Subconscious Cruelty

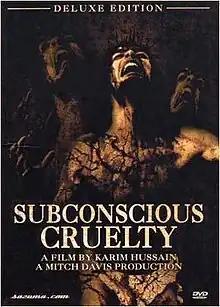
DVD cover

Subconscious Cruelty is a 2000 Canadian independent experimental anthology horror film written and directed by Karim Hussain and produced by Mitch Davis. It was filmed over a long period of time, from February 1994 to December 1999, and debuted at the Festival de Cine de Sitges in Sitges, Spain, on October 12, 2000. The film went on to screen at several other festivals, including the Stockholm International Film Festival and Amsterdam Fantastic Film Festival before being released on DVD on April 18, 2005. The film was first released in Canada on Friday, April 13, 2001. It screened at Cinema Du Parc in Montreal, Quebec, Canada for two weeks from April 13 to the 28th of 2001. The film was screened again at the same theater for a single weekend in November 2001, and for one final time in June 2003. Since then, it has not had a public screening in Canada.